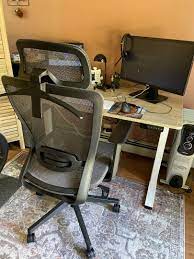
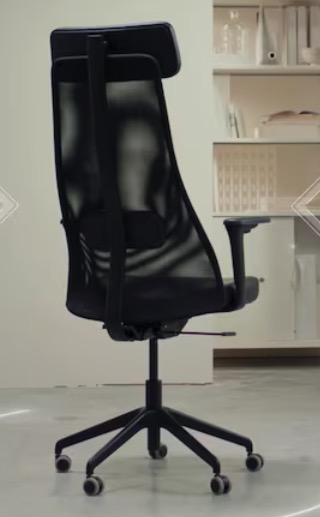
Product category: items_chair
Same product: no